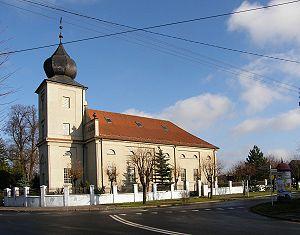
Zelów est une ville située dans le powiat de Bełchatów, dans la voïvodie de Łódź, située dans le centre de la Pologne.